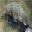
Label: crocodile